Age 12

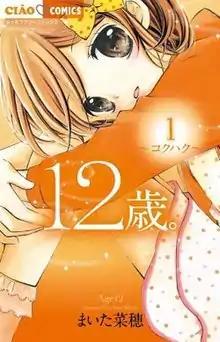
Cover of volume 1.

is a Japanese slice of life romance "shōjo" manga series written and illustrated by Nao Maita. It began serialization in August 2012 in Shogakukan's "Ciao" manga magazine and ended in October 2019. It was published in twenty volumes. The manga was adapted into an original video animation that was released in April 2014 and it was also adapted into a video game and a TV anime series released in 2016.